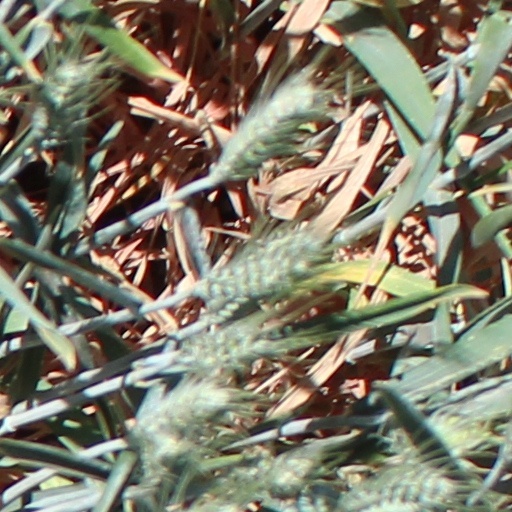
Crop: wheat